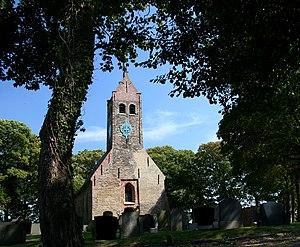
Hijum est un village de la commune néerlandaise de Leeuwarden, dans la province de Frise.